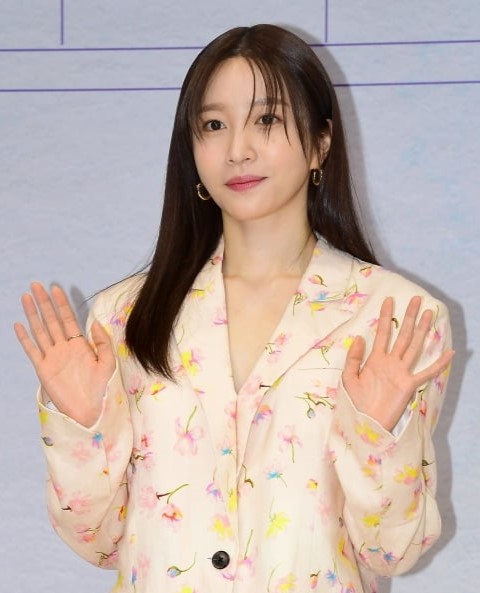
ฮานี

| name = ฮานี
| image = 21022023 Hani EXID 하니.jpg
| image_size = 250px
| caption = ฮานีในเดือนกุมภาพันธ์ ค.ศ. 2023
| birth_name = อัน ฮี-ย็อน
| birth_place = โซล เกาหลีใต้
| signature = Hani Signature.png
| module = Infobox musical artist|embed=yes
| background = solo_singer
| years_active = 2012–ปัจจุบัน
| label = บานานาคัลเจอร์
อัน ฮี-ย็อน (; เกิด 1 พฤษภาคม ค.ศ. 1992) เป็นที่รู้จักในชื่อ ฮานี เป็นนักร้องชาวเกาหลีใต้ เธอเป็นที่รู้จักในฐานะสมาชิกวงดนตรีเคป็อปจากเกาหลีใต้ อีเอกซ์ไอดีและกลุ่มย่อยดาโซนี นอกจากนี้ เธอยังเป็นสมาชิกในรายการวาไรตีหลายรายการ เช่น "ออฟทูสคูล", "ไครม์ซีน" และ "อะสไตล์ฟอร์ยู" ในปี ค.ศ. 2016 ฮานีเป็นพิธีกรหลักในรายการ "วีกลีไอดอล" ร่วมกับคิม ฮี-ช็อล
==ผลงานดนตรี==
=== อีเอกซ์ไอดี ===
สตูดิโออัลบั้ม
* "สตรีต (อัลบั้มอีเอกซ์ไอดี)|สตรีต" (2016)
มินิอัลบั้ม
* "ฮิปพิทีฮอป" (2012)
* "อาเยห์ (อีพี)|อาเยห์" (2015)
=== ดาโซนี ===
==== ซิงเกิล ====
| class="wikitable plainrowheaders" style="text-align:center"
|+ รายชื่อซิงเกิลในฐานะนักร้องนำ ตำแหน่งบนชาร์ต และยอดขาย แสดงตามปีที่ออกจำหน่าย และชื่ออัลบั้ม
|-
! scope="col" rowspan="2" style="width:19em;"| ชื่อ
! scope="col" rowspan="2"| ปี
! scope="col" colspan="2"| ตำแหน่งสูงสุดบนชาร์ต
! scope="col" rowspan="2"| ยอดขาย
! scope="col" rowspan="2"| อัลบั้ม
|-
! style="text-align:center; width:30px; font-size:90%;"| แกออนชาร์ต|KORGaon
! style="text-align:center; width:30px; font-size:90%;"| Billboard charts|USWorld
|-
! scope="row"| "กูดบาย"
| rowspan="2"| 2013
| 71
| —
|
* KOR (DL): 63,662+
| "กูดบาย"
|-
! scope="row"| "ซาอิดโซออฟเทน (สเตจเวอร์ชัน)"
| 188
| —
|
| "สเตจออฟเดอะ 70's"
|-
| colspan="6" style="text-align:center; font-size:8pt;"| "—" หมายถึงเพลงที่ไม่ได้ออกจำหน่ายในประเทศนั้น ๆ หรือไม่ติดชาร์ต
|
===ซิงเกิลในฐานะนักร้องเดี่ยว===
== ผลงานการแสดง ==
=== ละครโทรทัศน์ ===
=== รายการทางโทรทัศน์ ===
===มิวสิกวิดีโอ===
== อ้างอิง ==
== แหล่งข้อมูลอื่น ==
*
หมวดหมู่:บุคคลที่เกิดในปี พ.ศ. 2535
หมวดหมู่:บุคคลที่ยังมีชีวิตอยู่
หมวดหมู่:บุคคลจากโซล
หมวดหมู่:ผู้เข้าแข่งขันรายการรันนิ่งแมน
หมวดหมู่:นักร้องป็อปหญิงชาวเกาหลีใต้
หมวดหมู่:นักร้องเคป็อป
หมวดหมู่:ไอดอลหญิงชาวเกาหลีใต้
หมวดหมู่:นักร้องป็อปเกาหลีใต้
หมวดหมู่:สมาชิกของอีเอกซ์ไอดี
หมวดหมู่:นักดนตรีจากโซล
หมวดหมู่:นักแสดงหญิงจากโซล